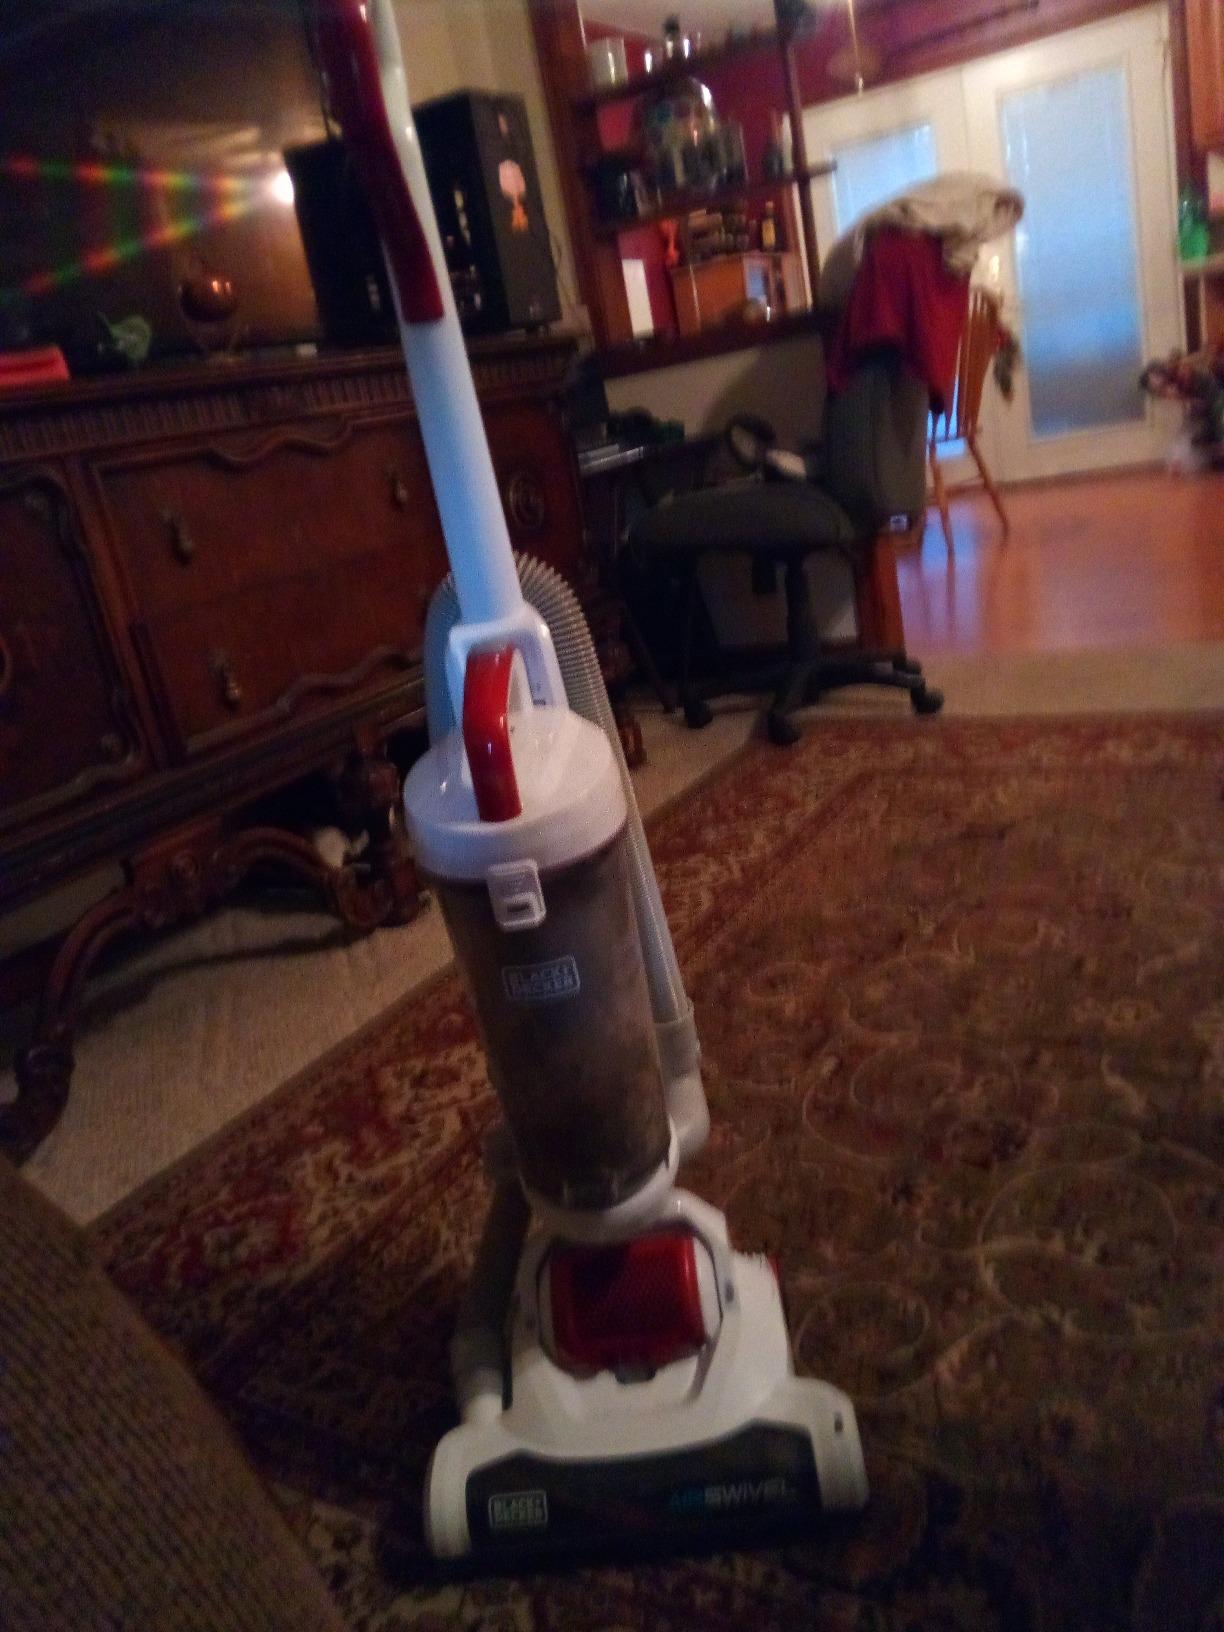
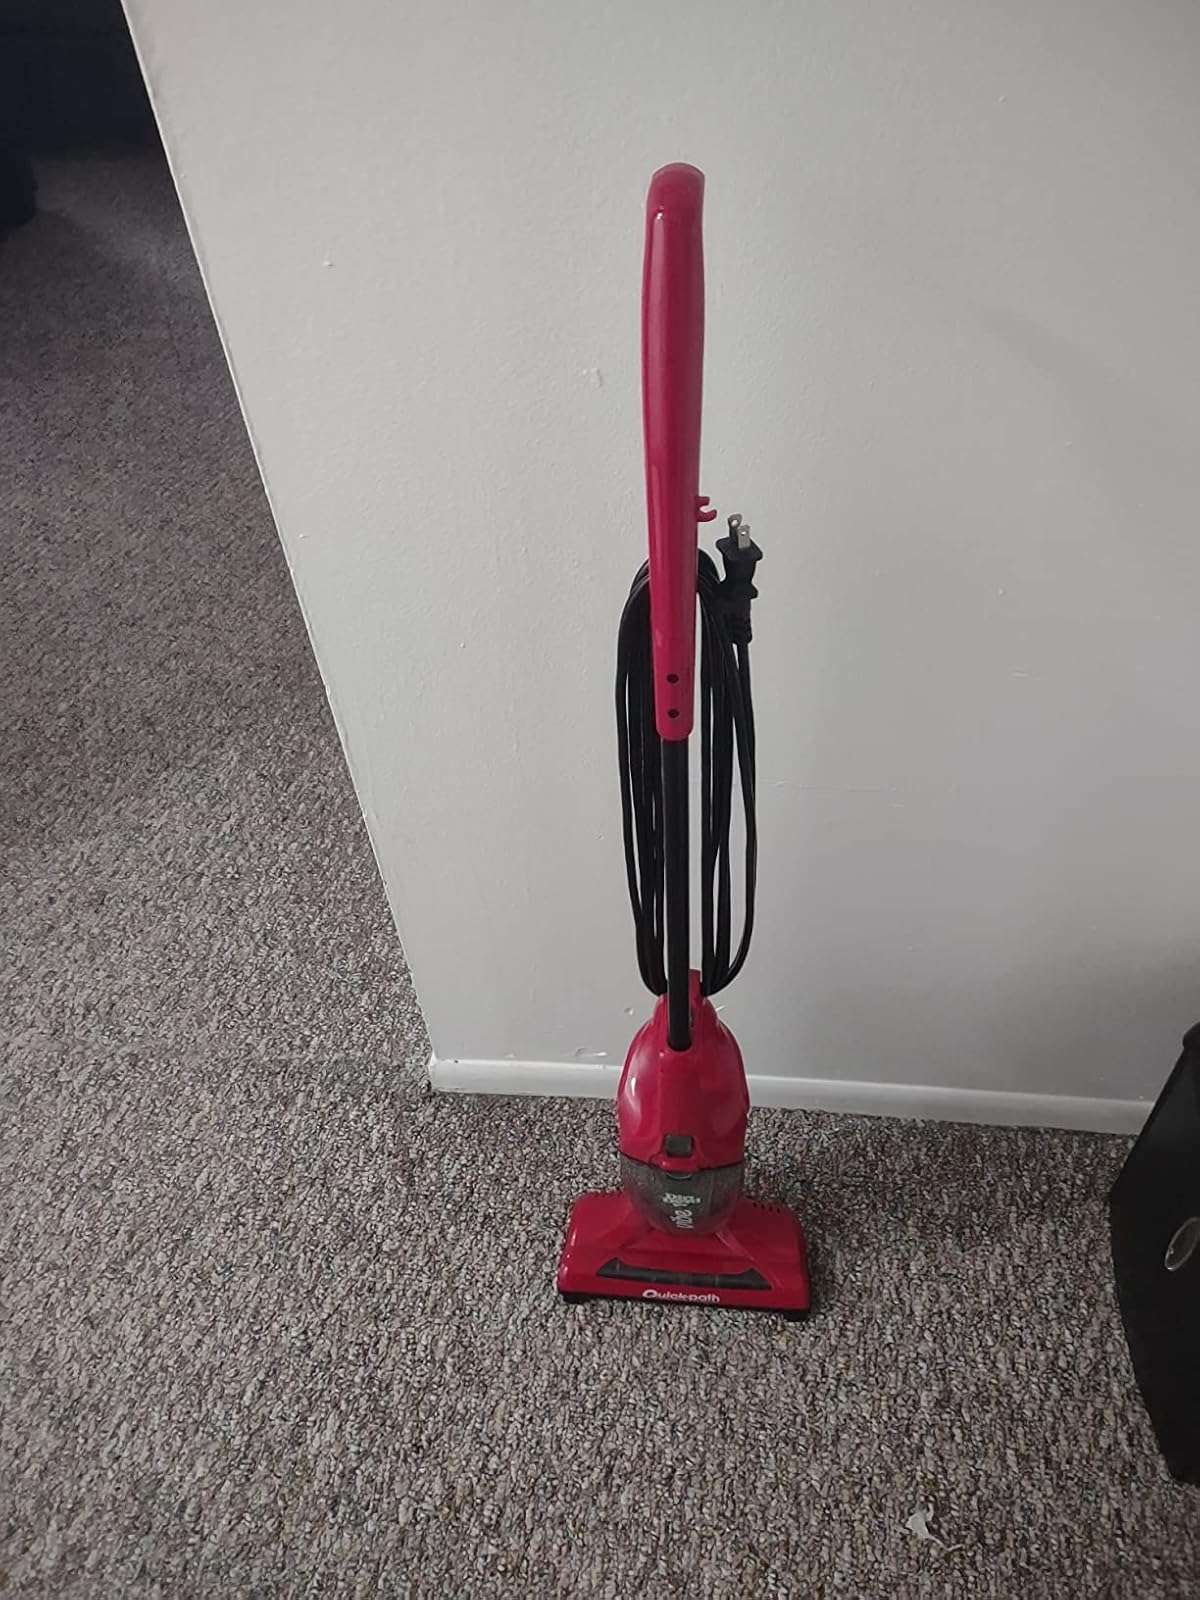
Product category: items_vacuum
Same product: no